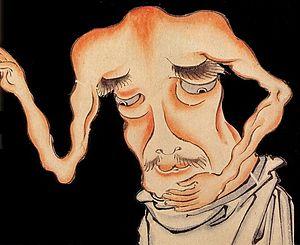
Les Rouleaux enluminés de la procession nocturne des cent démons regroupent un ensemble d’emaki illustrant une croyance du folklore japonais, le Hyakki yakō, ou la procession de yōkai dans les rues des villes humaines. Les yōkai, multiples et très variés dans la tradition, sont un sujet typique de la peinture japonaise populaire, notamment à partir de l'époque de Muromachi. Les origines de ces peintures du hyakki yakō ne sont pas connues avec certitude, car les plus anciens emaki sur le sujet sont perdus, mais il subsiste de nos jours plusieurs dizaines de ces rouleaux enluminés réalisés entre le XVIᵉ siècle et le XIXᵉ siècle. La plus ancienne, et probablement la plus réputée, de ces œuvres est un rouleau enluminé peint au XVIᵉ siècle et souvent attribué, sans certitude, à Tosa Mitsunobu.
Dōnotsura est un yōkai du folklore japonais.